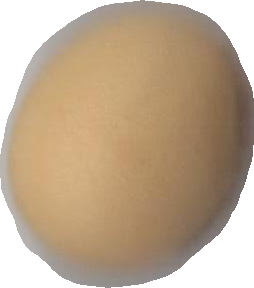
Variety: Dega